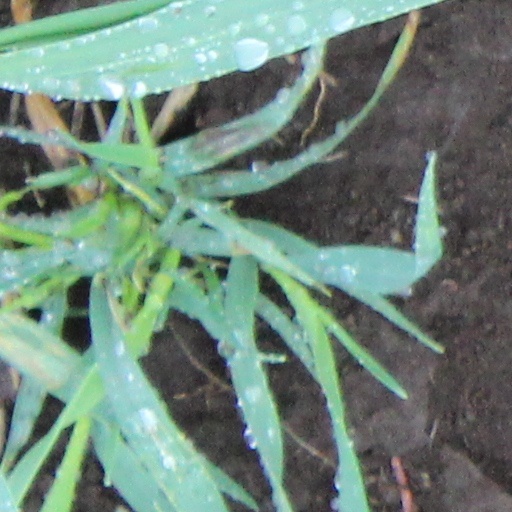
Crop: wheat